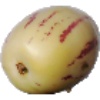
Label: Pepino 1